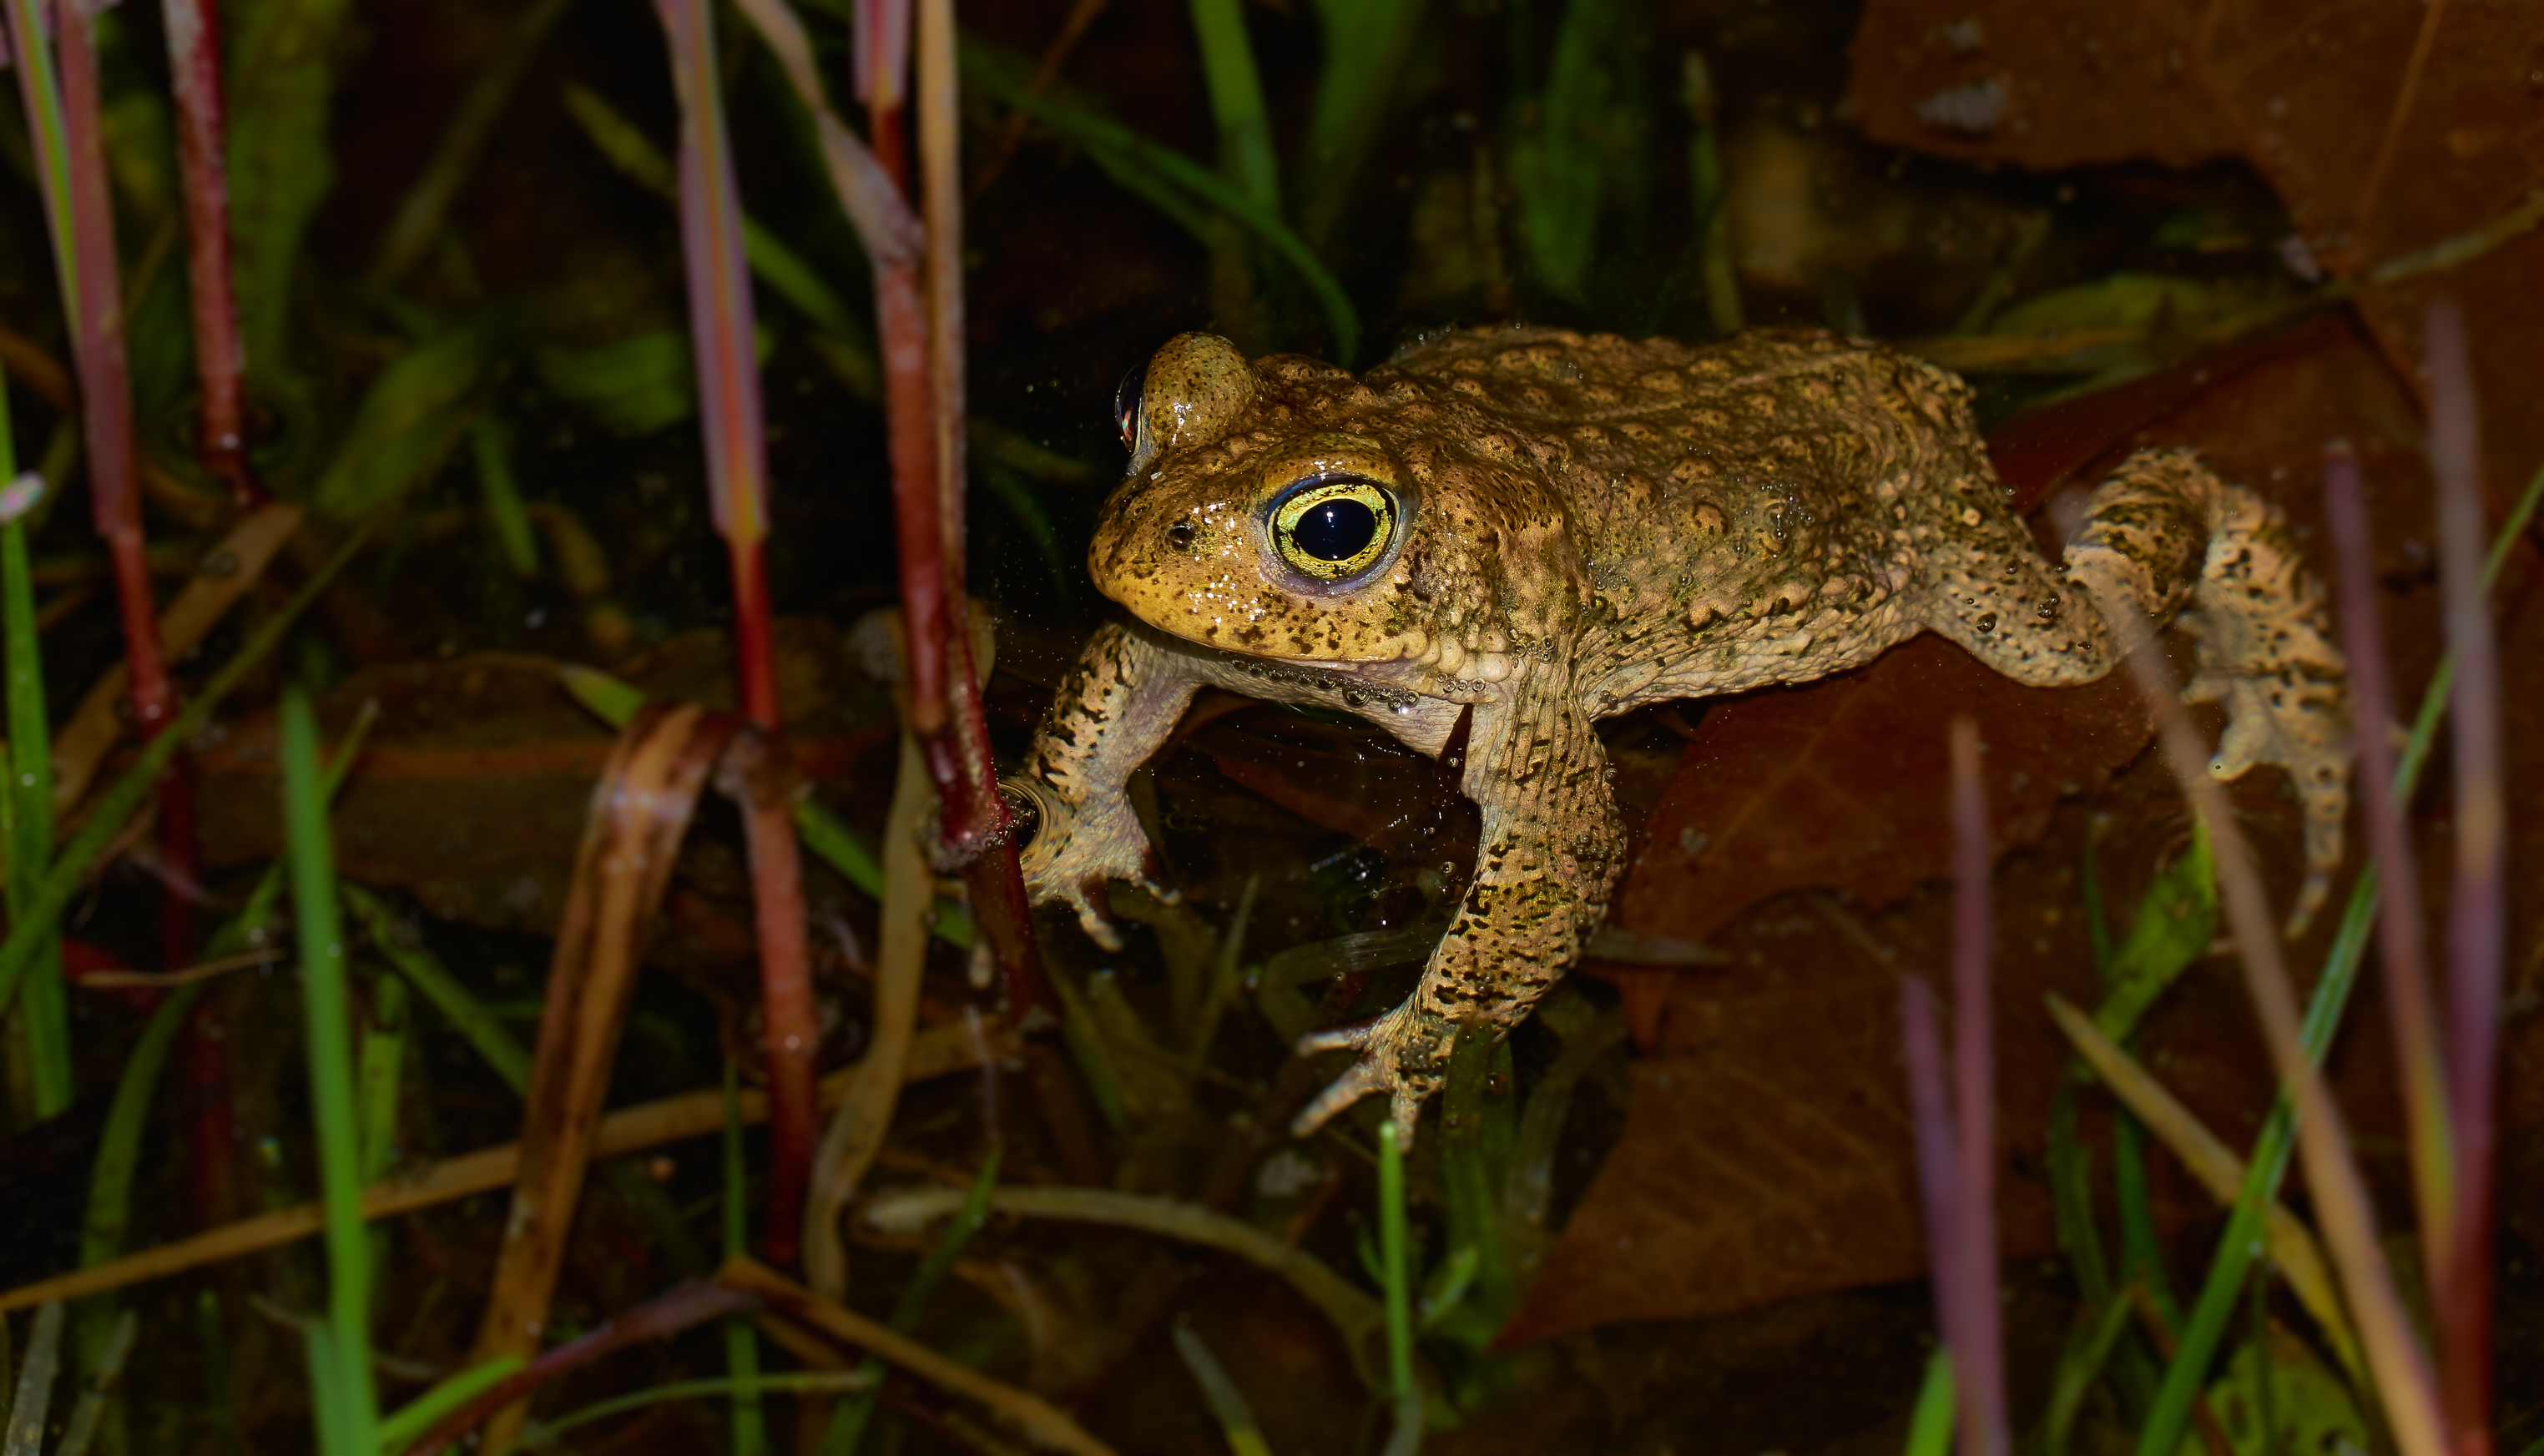
wildlife, macro, frog, toad, amphibian, fauna, animals, vertebrate, lumixfz1000, fz1000, ggl1, xovesphoto, animales, panasoniclumixfz1000, sapo, bufobufo, bullfrog, ranidae